Hod (organization)

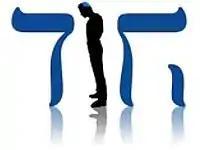
Hod logo

Hod is an independent Israel-based organization run by and intended for Orthodox Jewish homosexuals. It was established by the Orthodox Rabbi Ron Yosef in 2008. The organization opposes anal intercourse between men, following the prohibition in Leviticus.